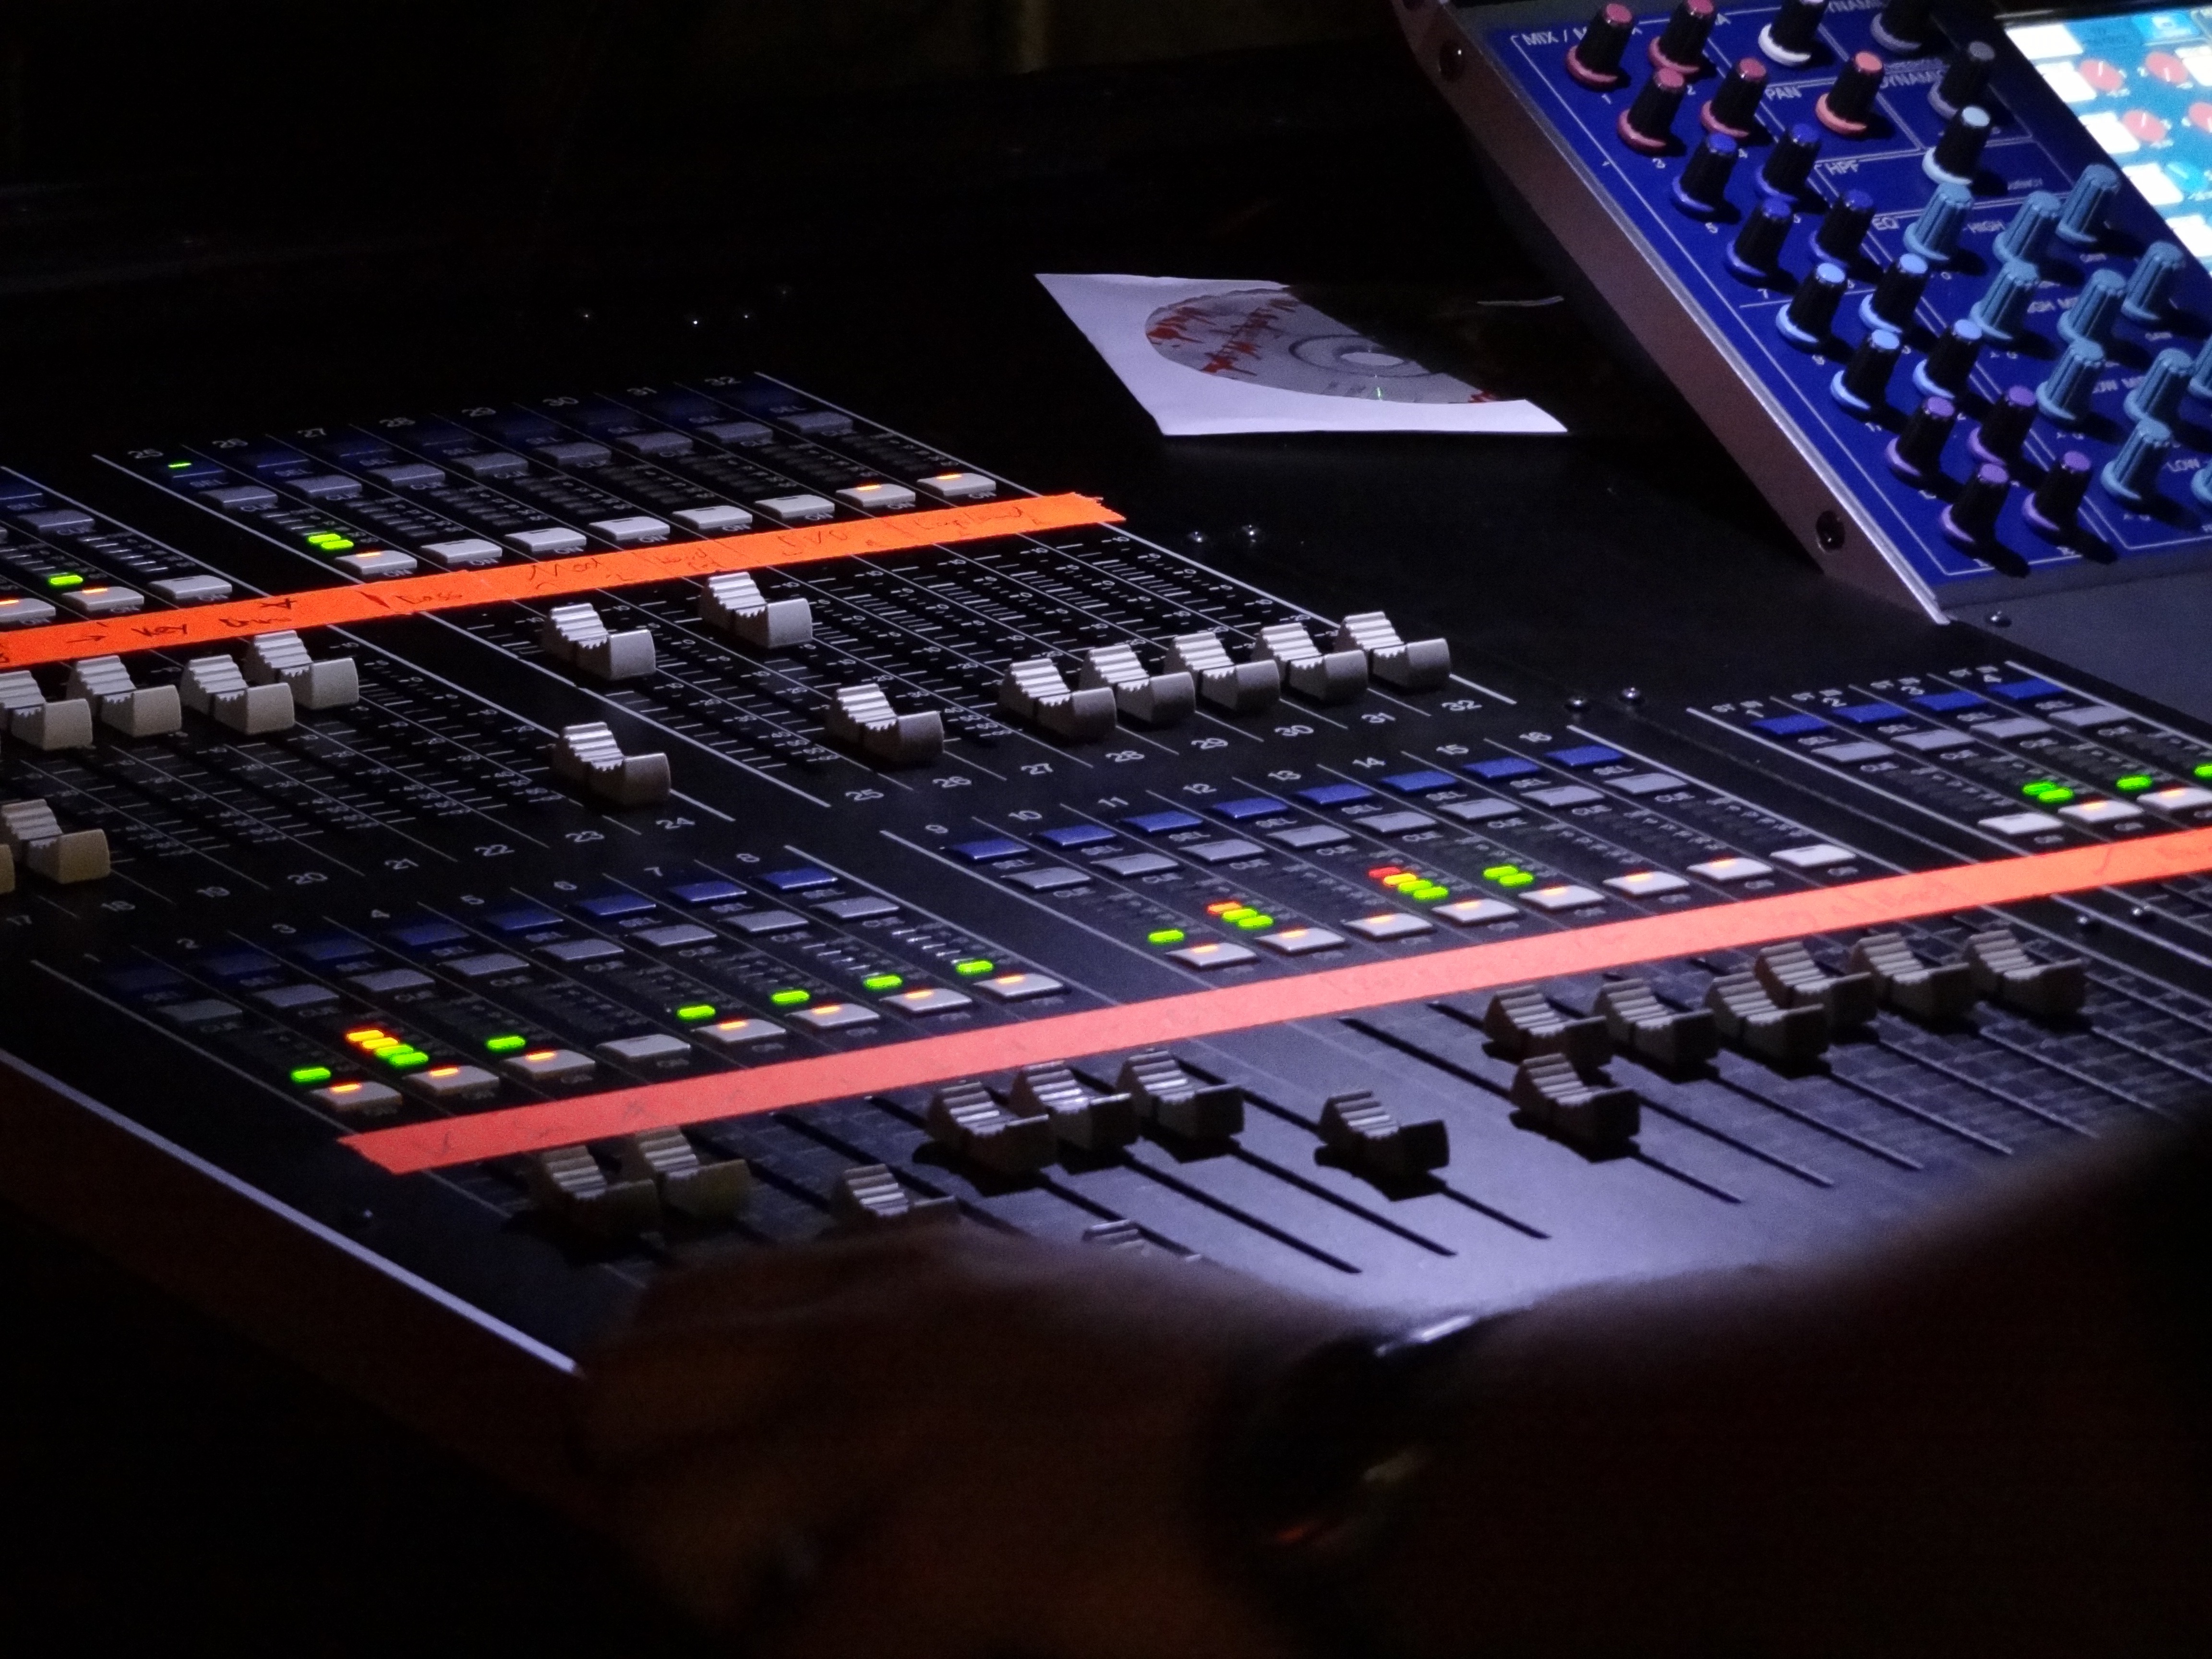
desk, technology, electronics, audio, mixer, slider, music studio, audio equipment, sound mixer, musical keyboard, personal computer hardware, electronic instrument, audio engineer, mixing console, record producer, sound design